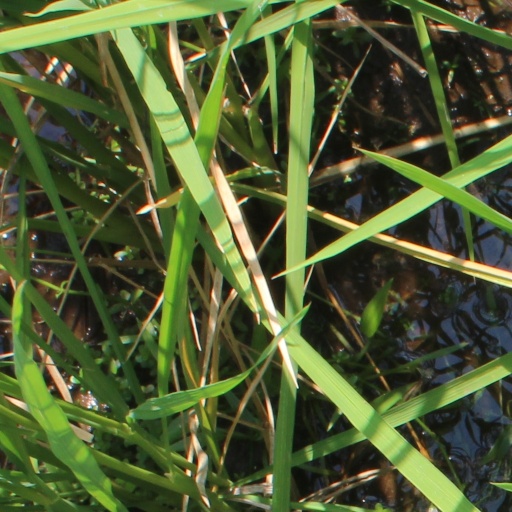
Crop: rice